Martin Margiela

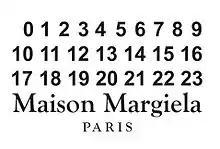
The 'anonymous' label, where each number corresponds to the Margiela collection that the piece is from

Maison Martin Margiela's ultra-discreet trademark consists of a piece of cloth with the numbers 0-23. The badge is attached to the inside with four small, white tack stitches, exposed to the outside on unlined garments.